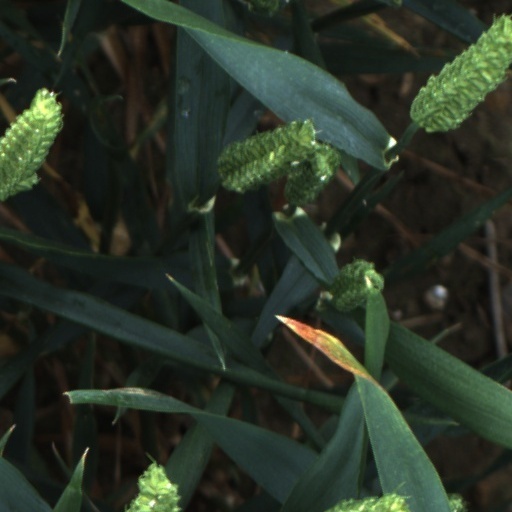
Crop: wheat